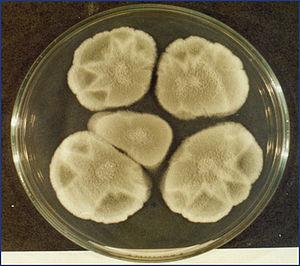
Cette page recense les espèces du genre Penicillium qui en compte plus de 300.